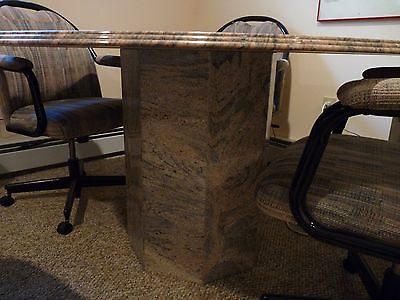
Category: table